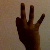
The image shows a hand gesture representing the number 9 in Indian Sign Language.